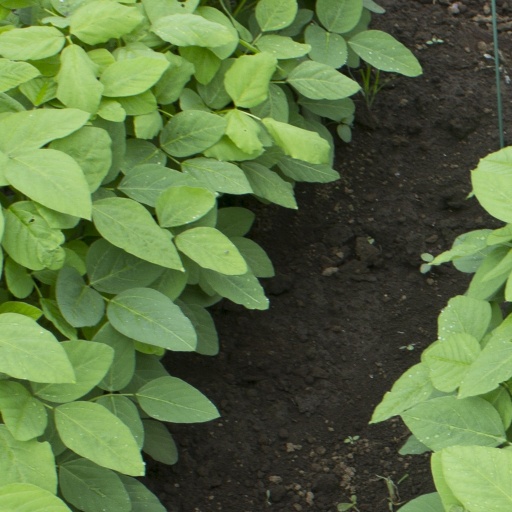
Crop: soybean